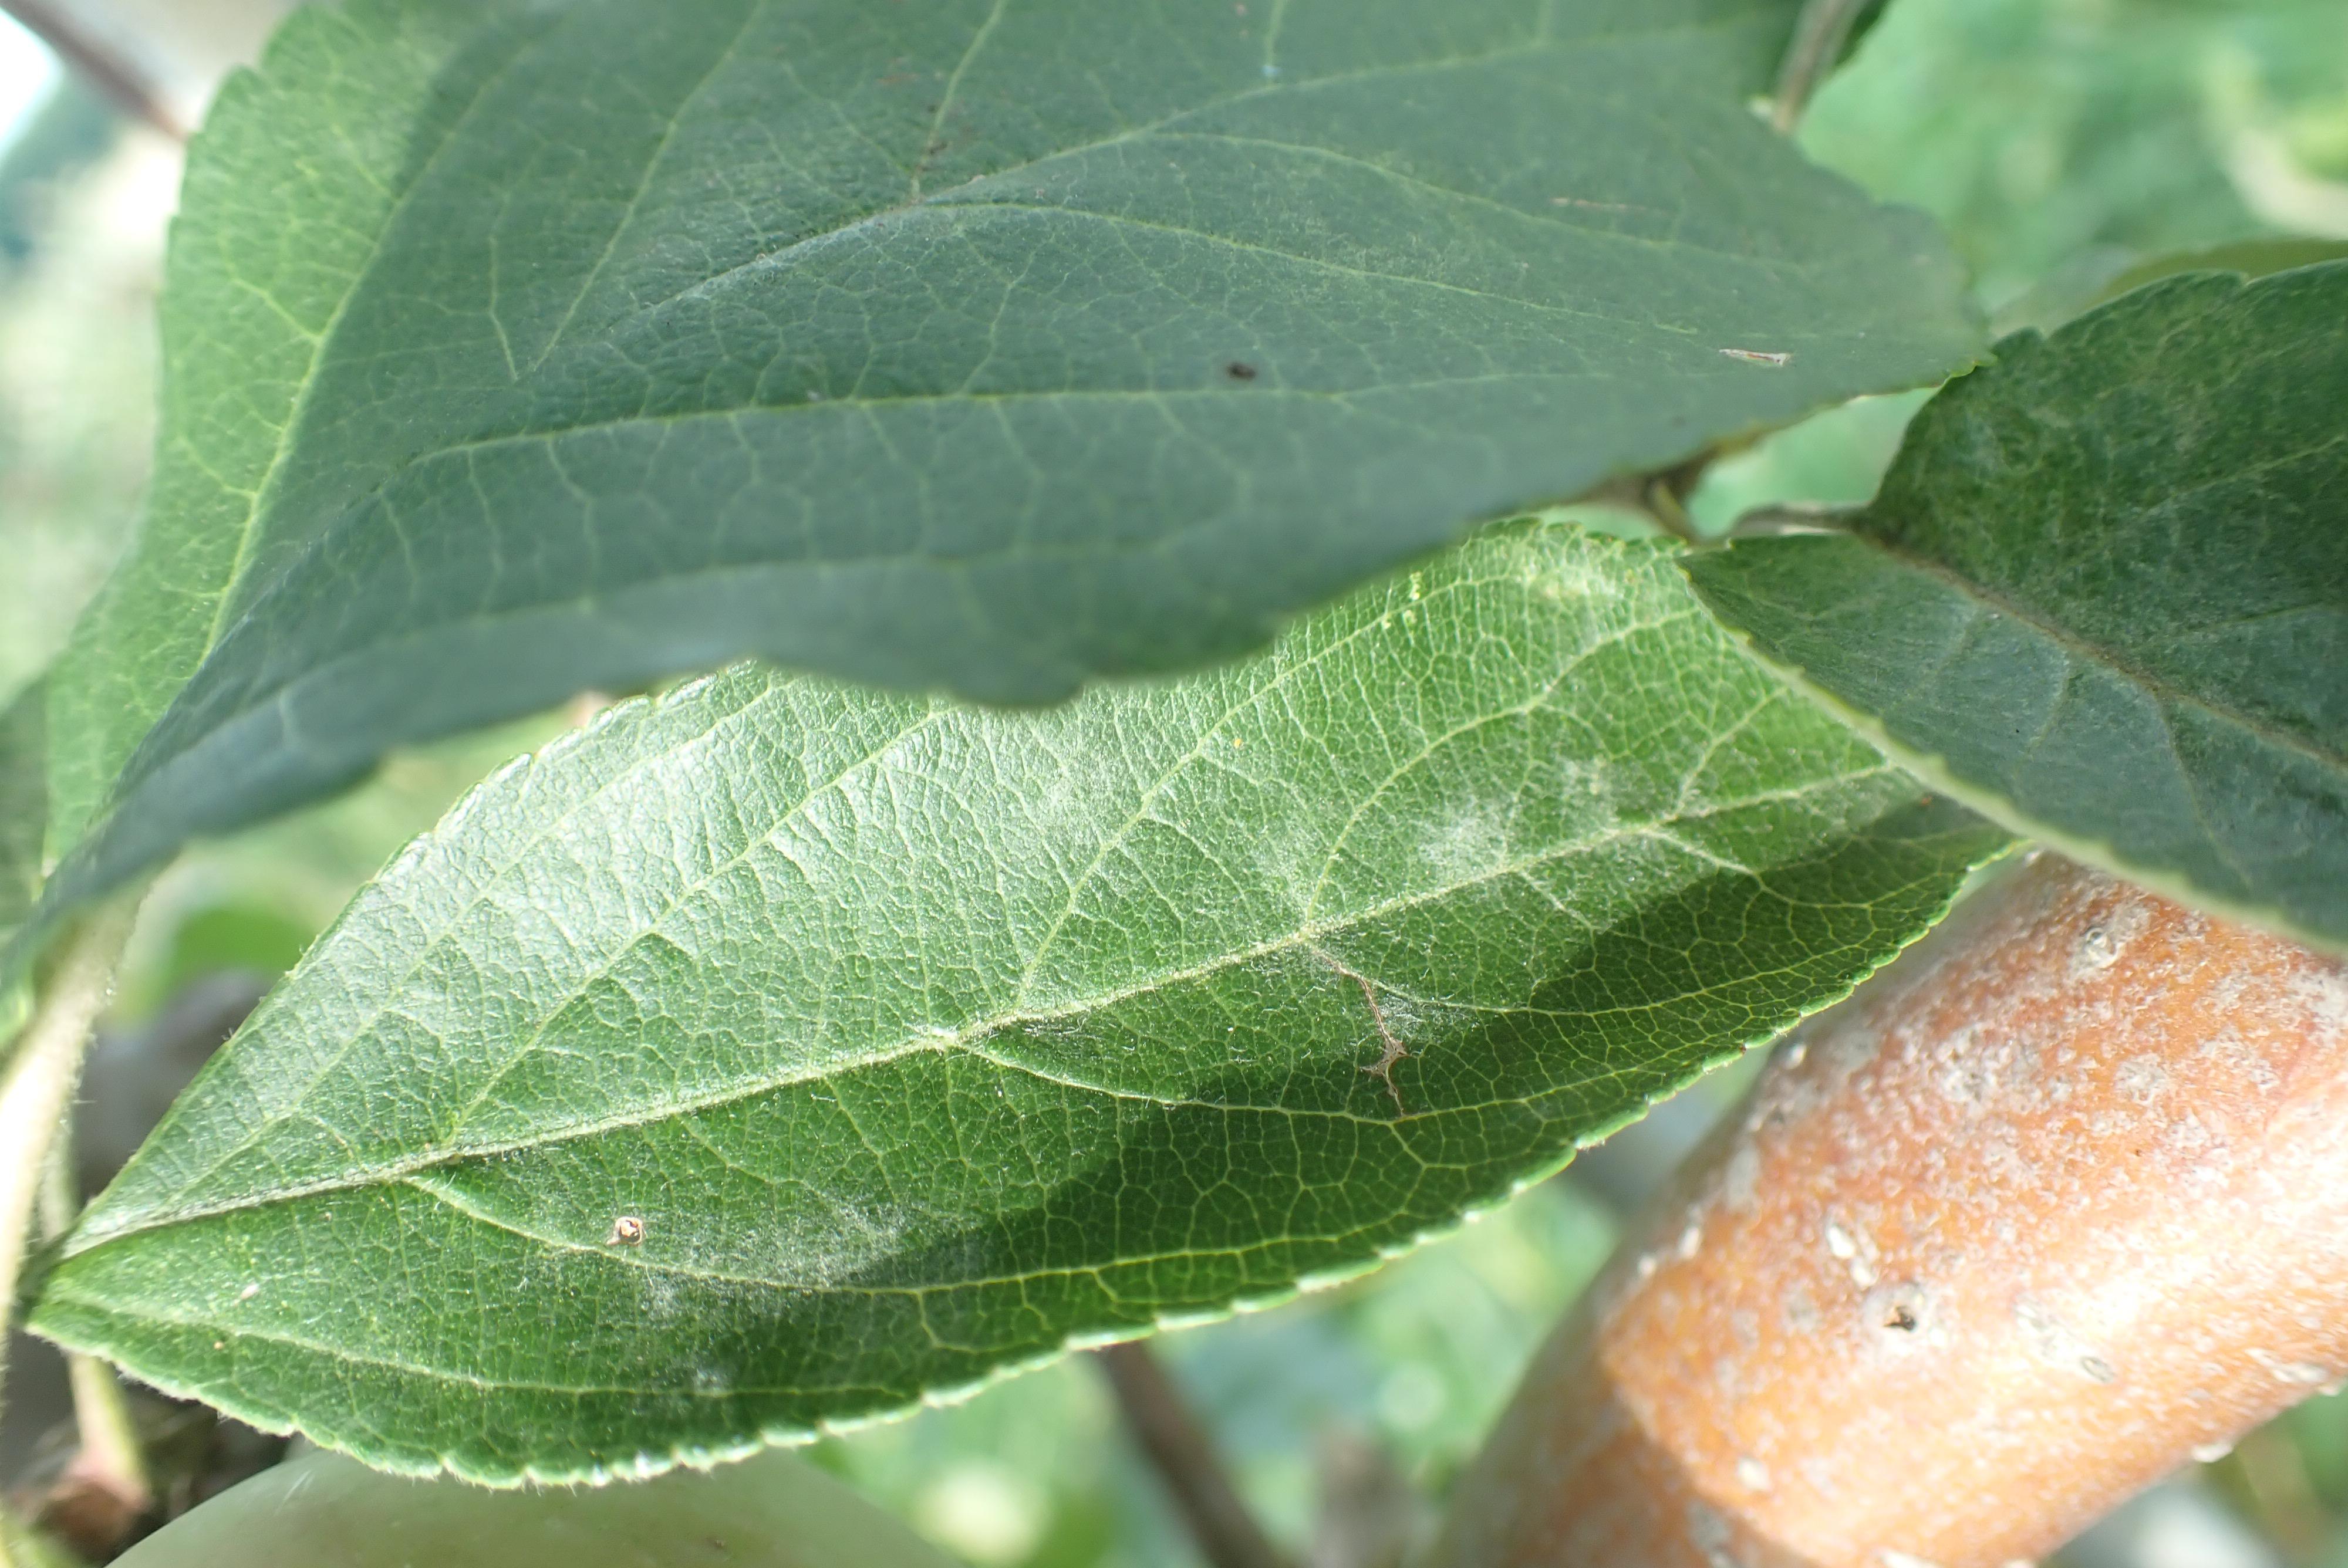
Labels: powdery_mildew